Adampur Airport

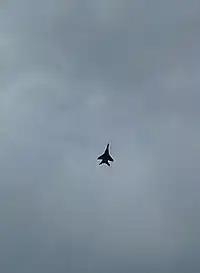

Until the end of 2019, SpiceJet operated daily and weekly flights to Delhi, Mumbai and Jaipur. After a break of three years, in July 2023, SpiceJet and Star Air announced that they would start direct flights from November 2023 from the airport to five destinations,Ghaziabad, Bangalore, Nanded, Kolkata and Goa, under the UDAN Scheme. On 31 March 2024, Star Air restarted commercial operations in the airport by starting direct flights from the airport to Bangalore, Ghaziabad and Nanded.